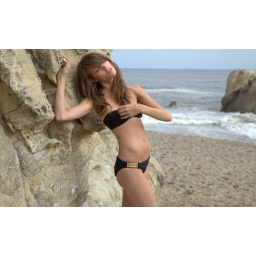
Photoshoot of a bikini swimsuit model goddess. Thin brunette in a black bikini! Long brown hair on a windy day.